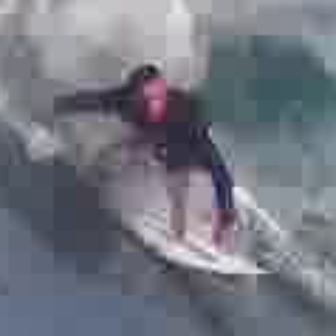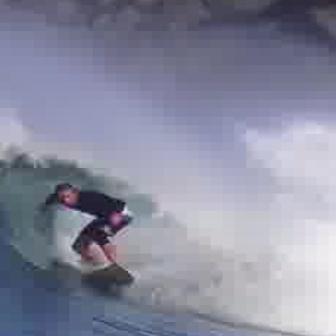
  Please identify the target specified by the bounding box [55,55,228,228] in the first image and locate it in the second image. Return the coordinates in [x_min,y_min,x_max,y_max] format.
Answer: [47,180,133,266]